Henry Tombs

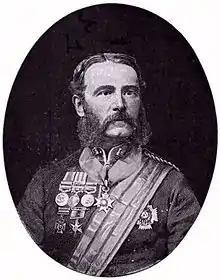

Major General Sir Henry Tombs VC KCB (10 November 1824 – 2 August 1874) was a recipient of the Victoria Cross, the highest and most prestigious award for gallantry in the face of the enemy that can be awarded to British and Commonwealth forces.